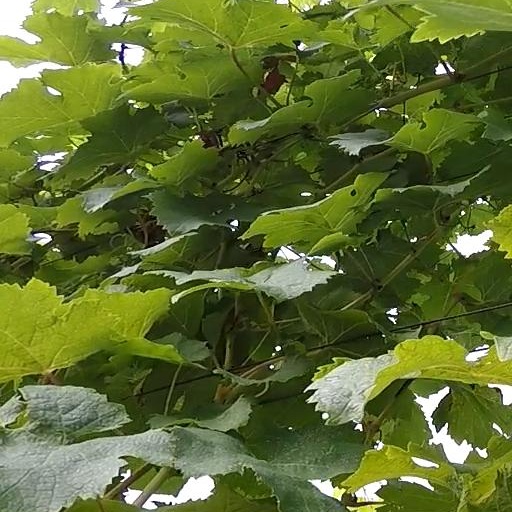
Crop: grape